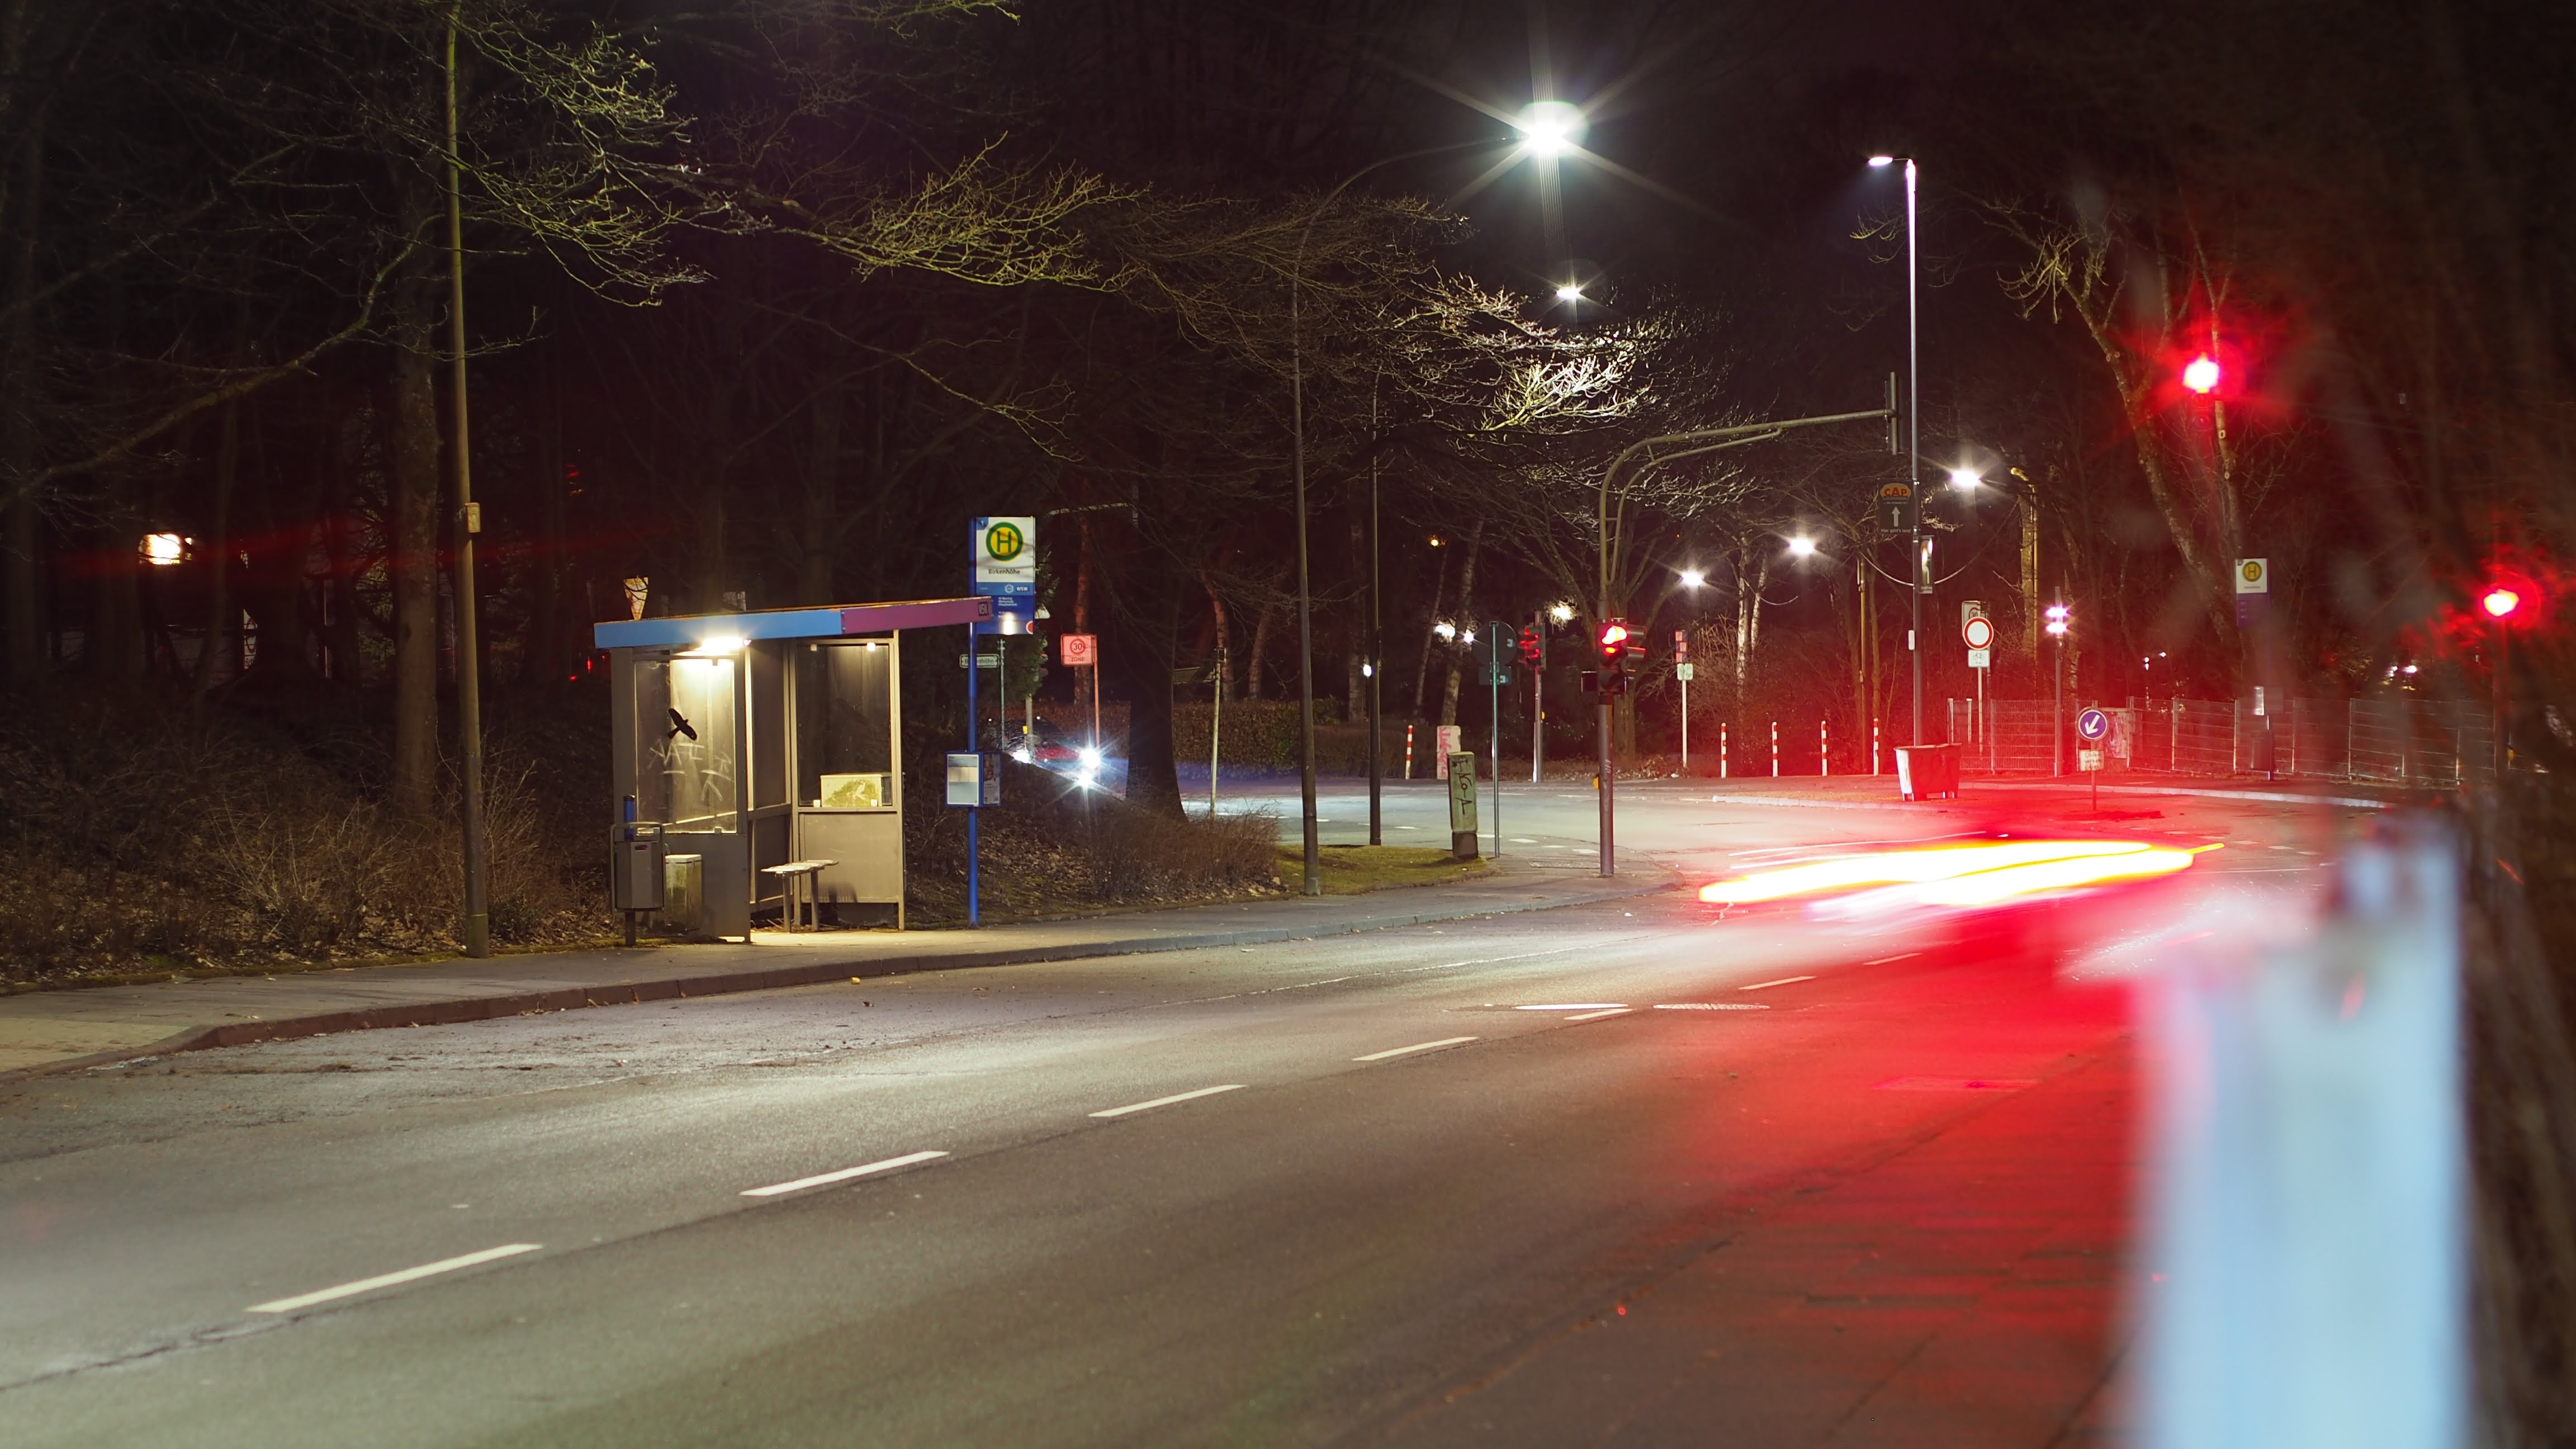
night, street light, automotive lighting, light, red, lighting, lane, light fixture, road, mode of transport, metropolitan area, thoroughfare, sky, line, street, midnight, infrastructure, signaling device, road surface, traffic light, asphalt, electricity, traffic, evening, darkness, vehicle, city, Security lighting